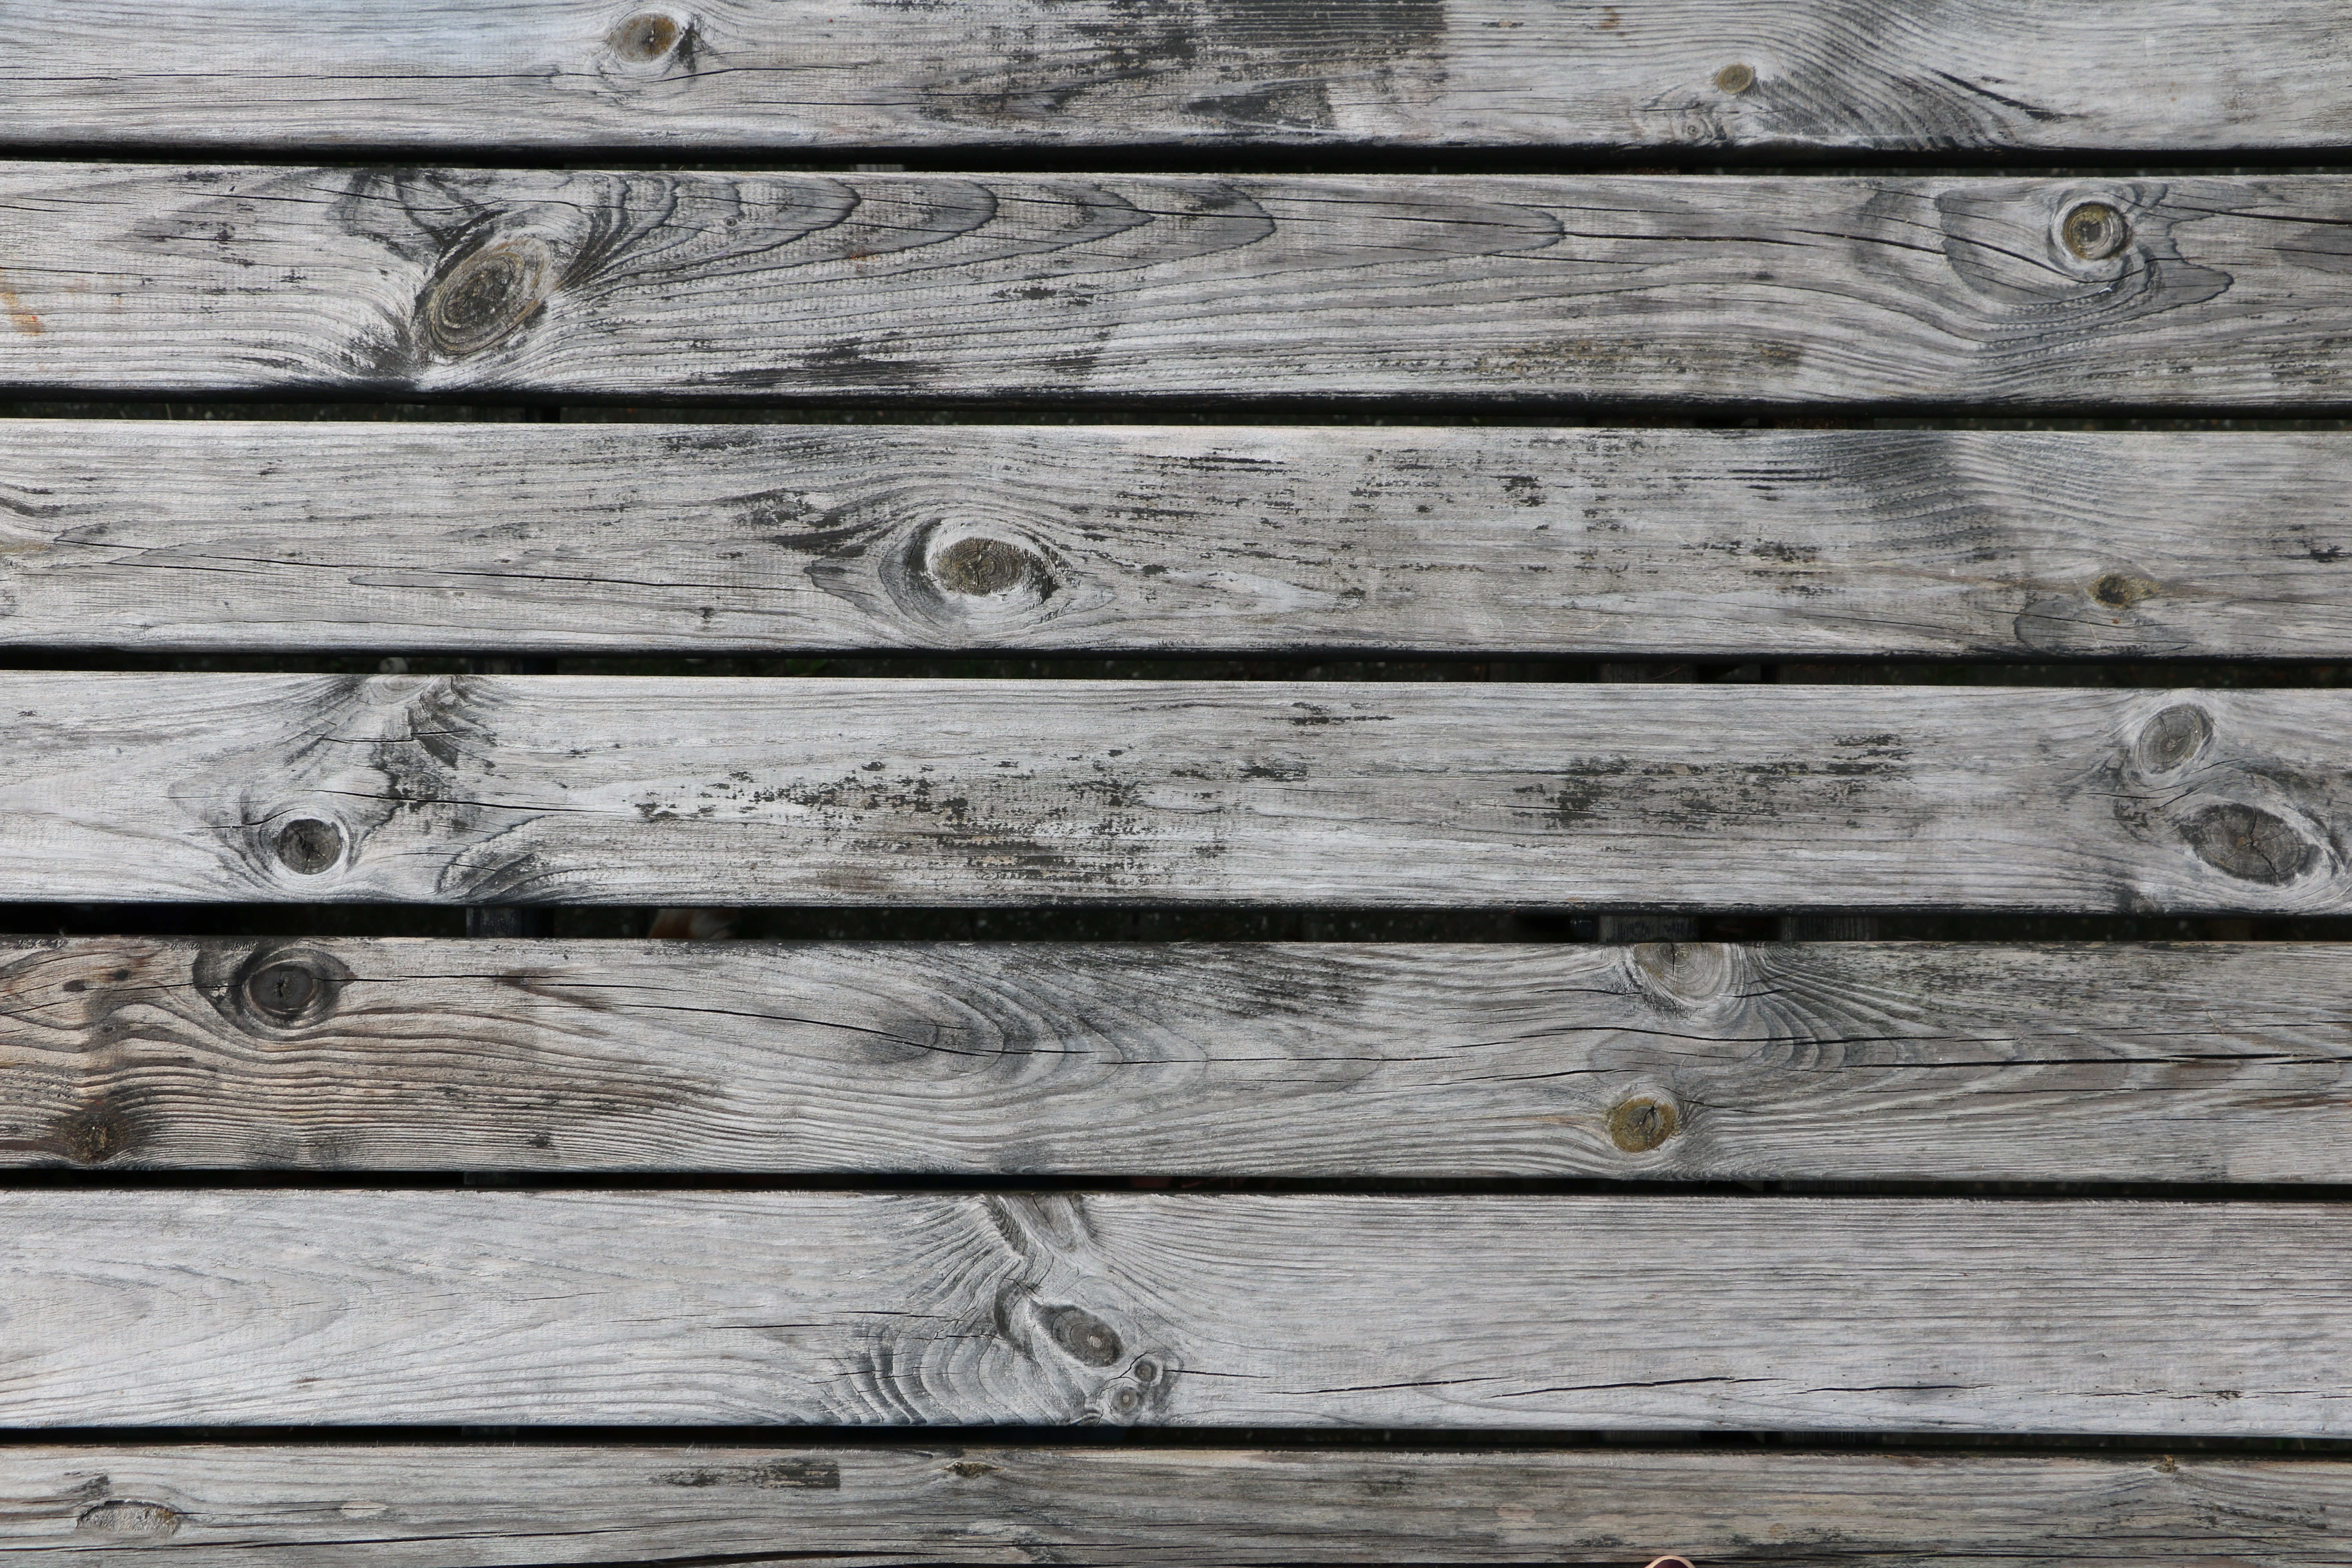
black and white, structure, wood, texture, plank, floor, wall, line, shelf, monochrome, lumber, material, hardwood, planking, wood stain